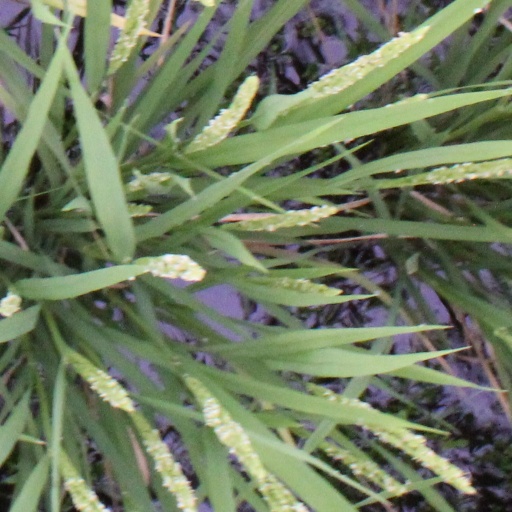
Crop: rice